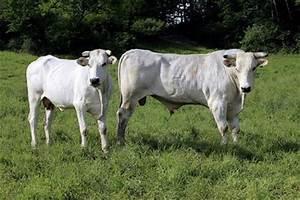
cow